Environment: real
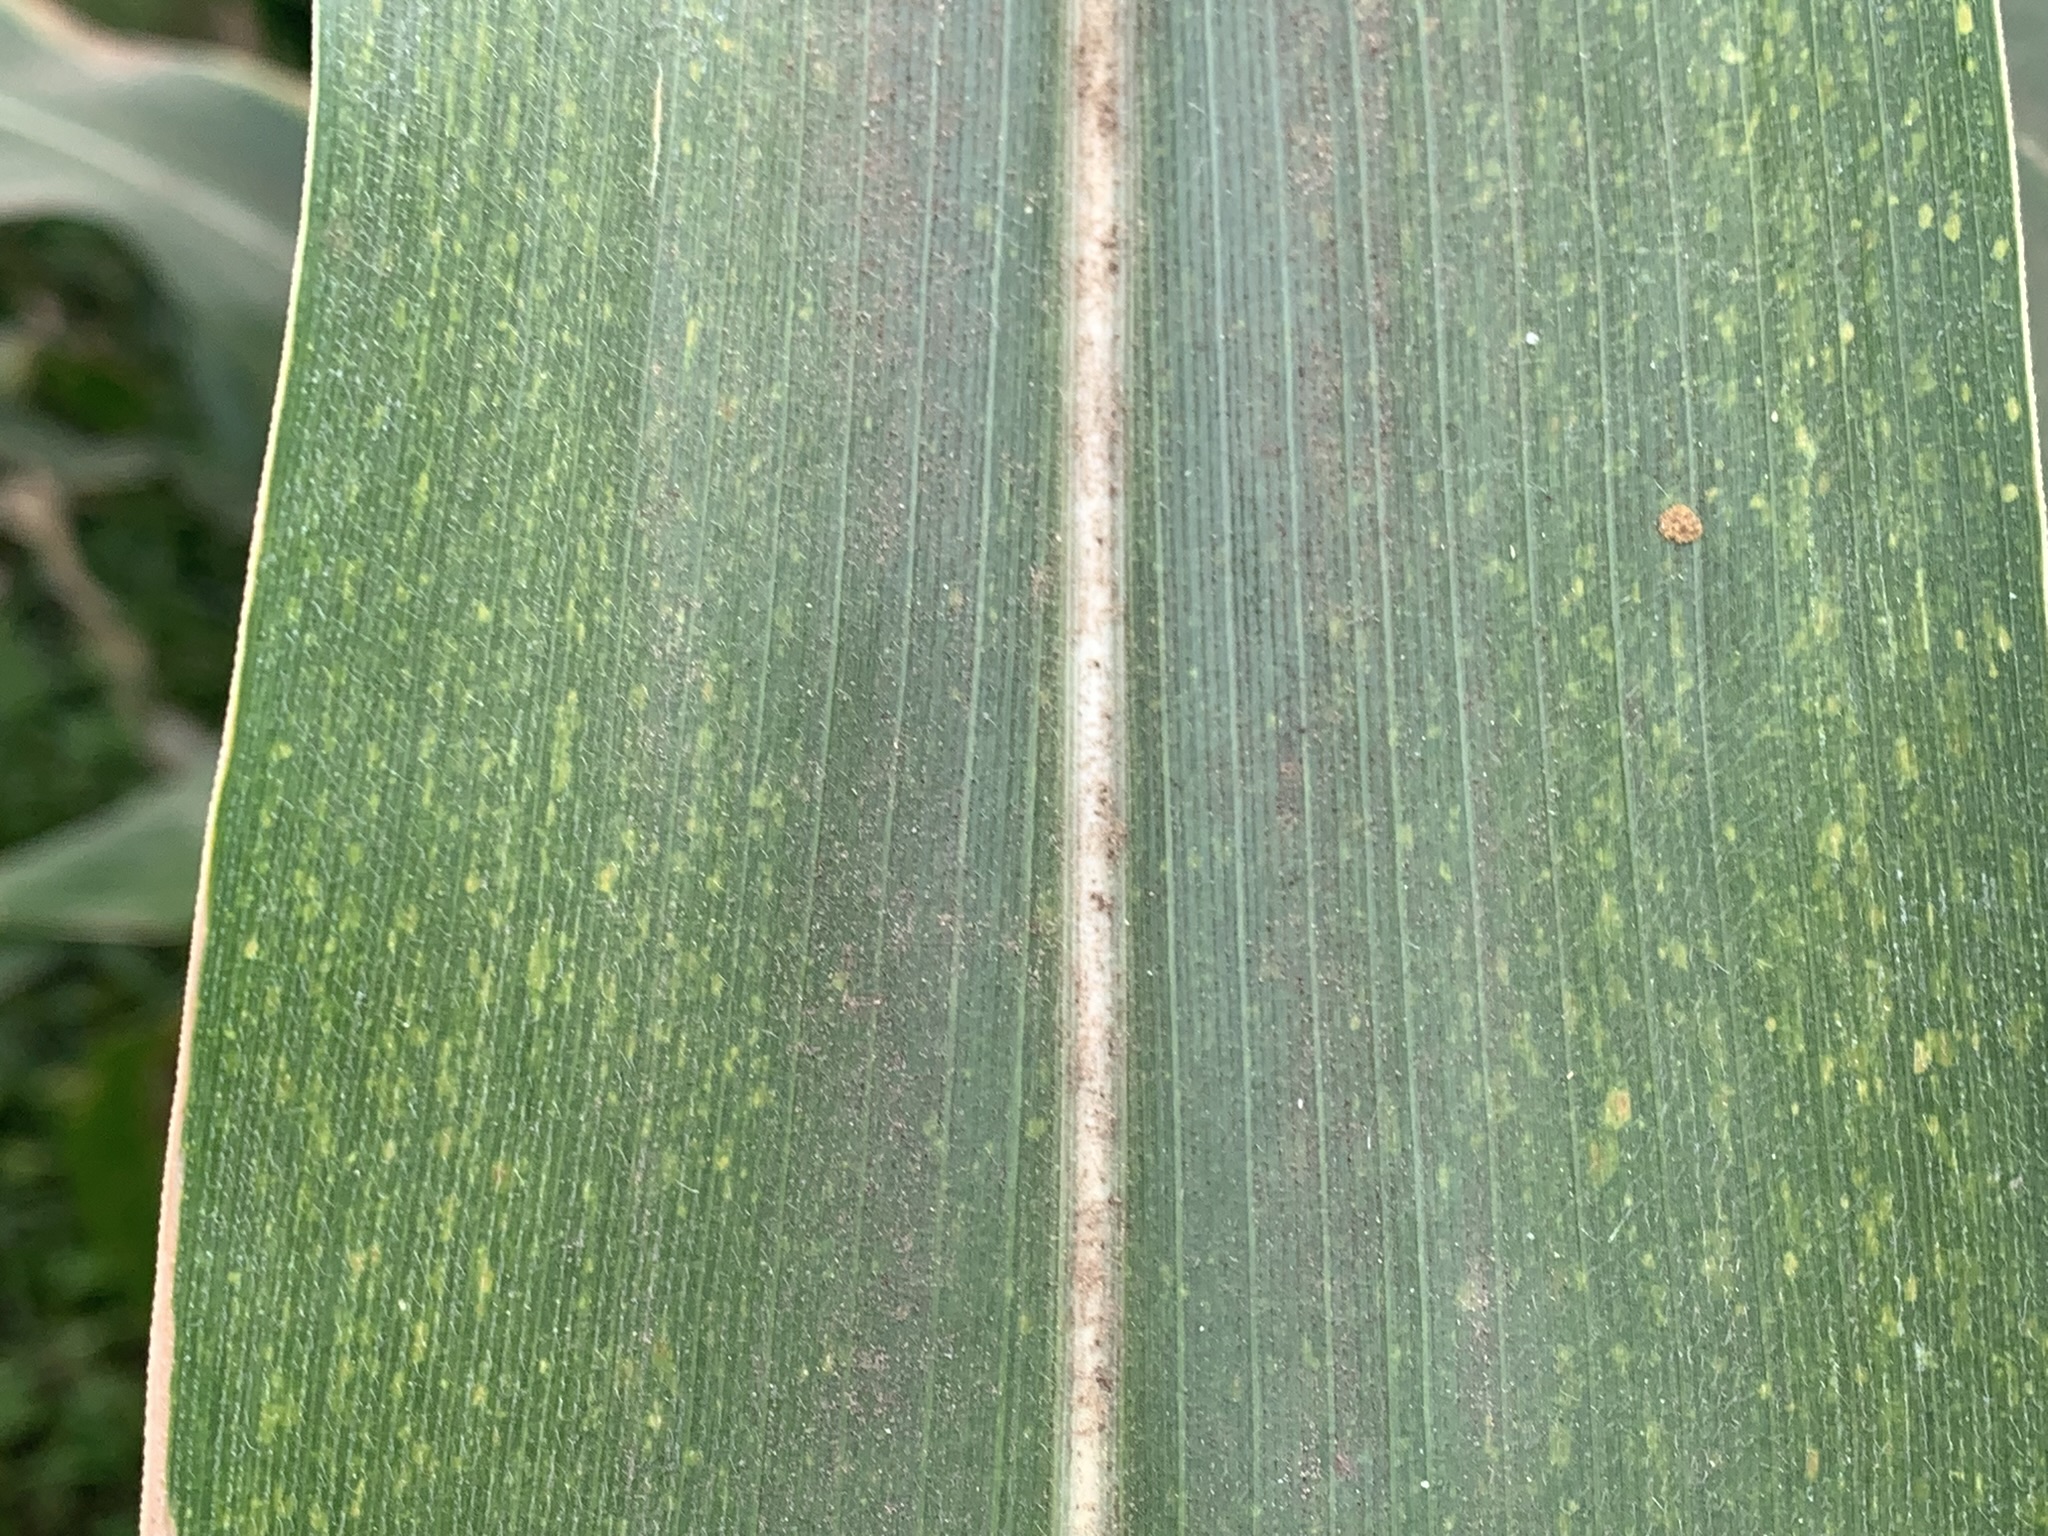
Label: lethal_necrosis